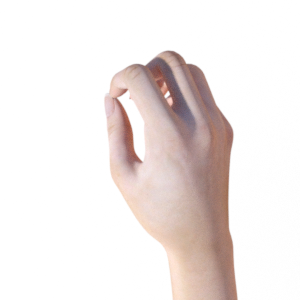
Label: rock